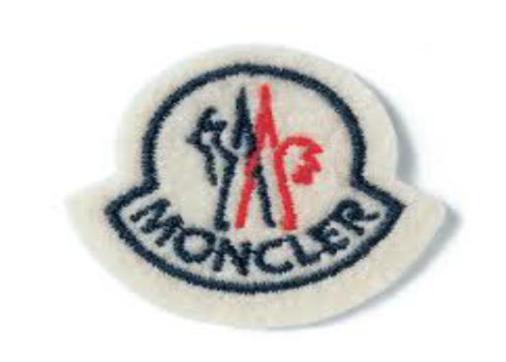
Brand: moncler-2
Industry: Clothes